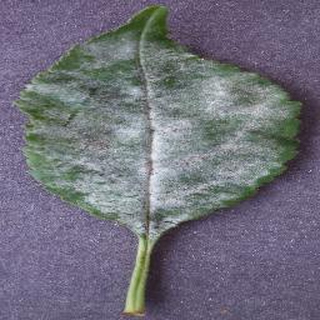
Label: cherry_powdery_mildew